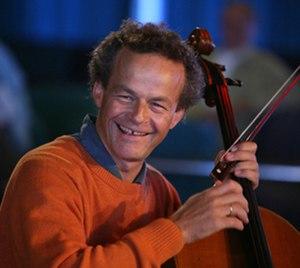
Le violoncelliste Dominique de Williencourt en 2006.
Dominique de Williencourt, né à Lille en 1959, est un violoncelliste et compositeur français.
6 février : La Voix humaine de Poulenc, créé salle Favart à Paris avec la soprano Denise Duval.